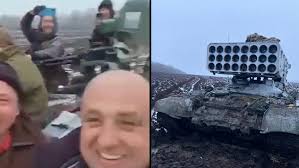
Label: Self Propelled Artillery